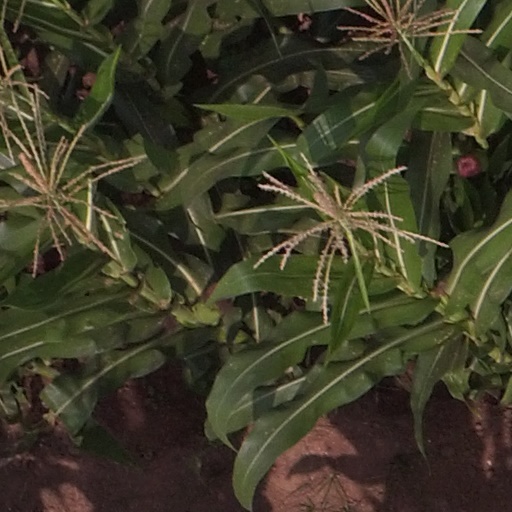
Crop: maize; corn